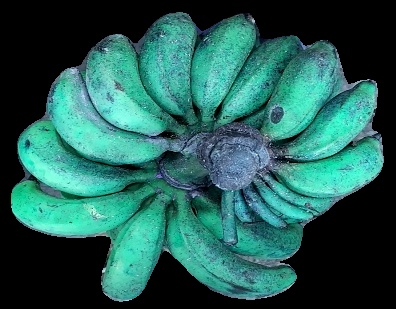
Variety: rasbale
Grade: grade3